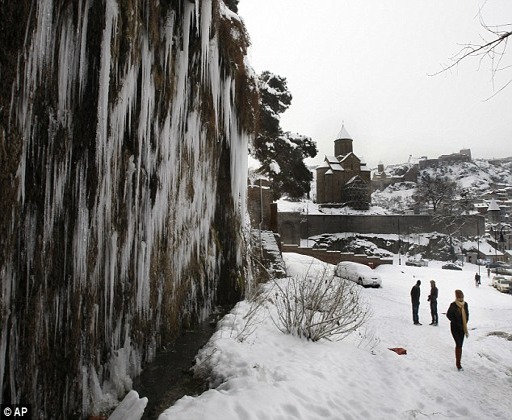
residents walk on snow - covered streets , past an icicle - covered rock wall